Rowland Hill, 1st Viscount Hill

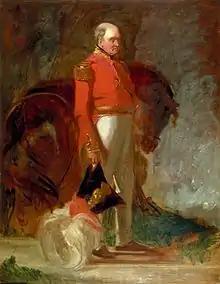
1842 portrait of Hill by John Prescott Knight

At the Battle of Waterloo Hill commanded the II Corps. He led the charge of Sir Frederick Adam's brigade against the Imperial Guard towards the end of the battle. For some time it was thought that he had fallen in the melee. He escaped unwounded, and after the battle wrote to his sister, "I verily believe there never was so tremendous a battle fought as that at Waterloo." Thereafter he continued with the army in France until its withdrawal in 1818.